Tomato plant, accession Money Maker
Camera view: vertical (180 deg); turntable rotation: 30 degrees
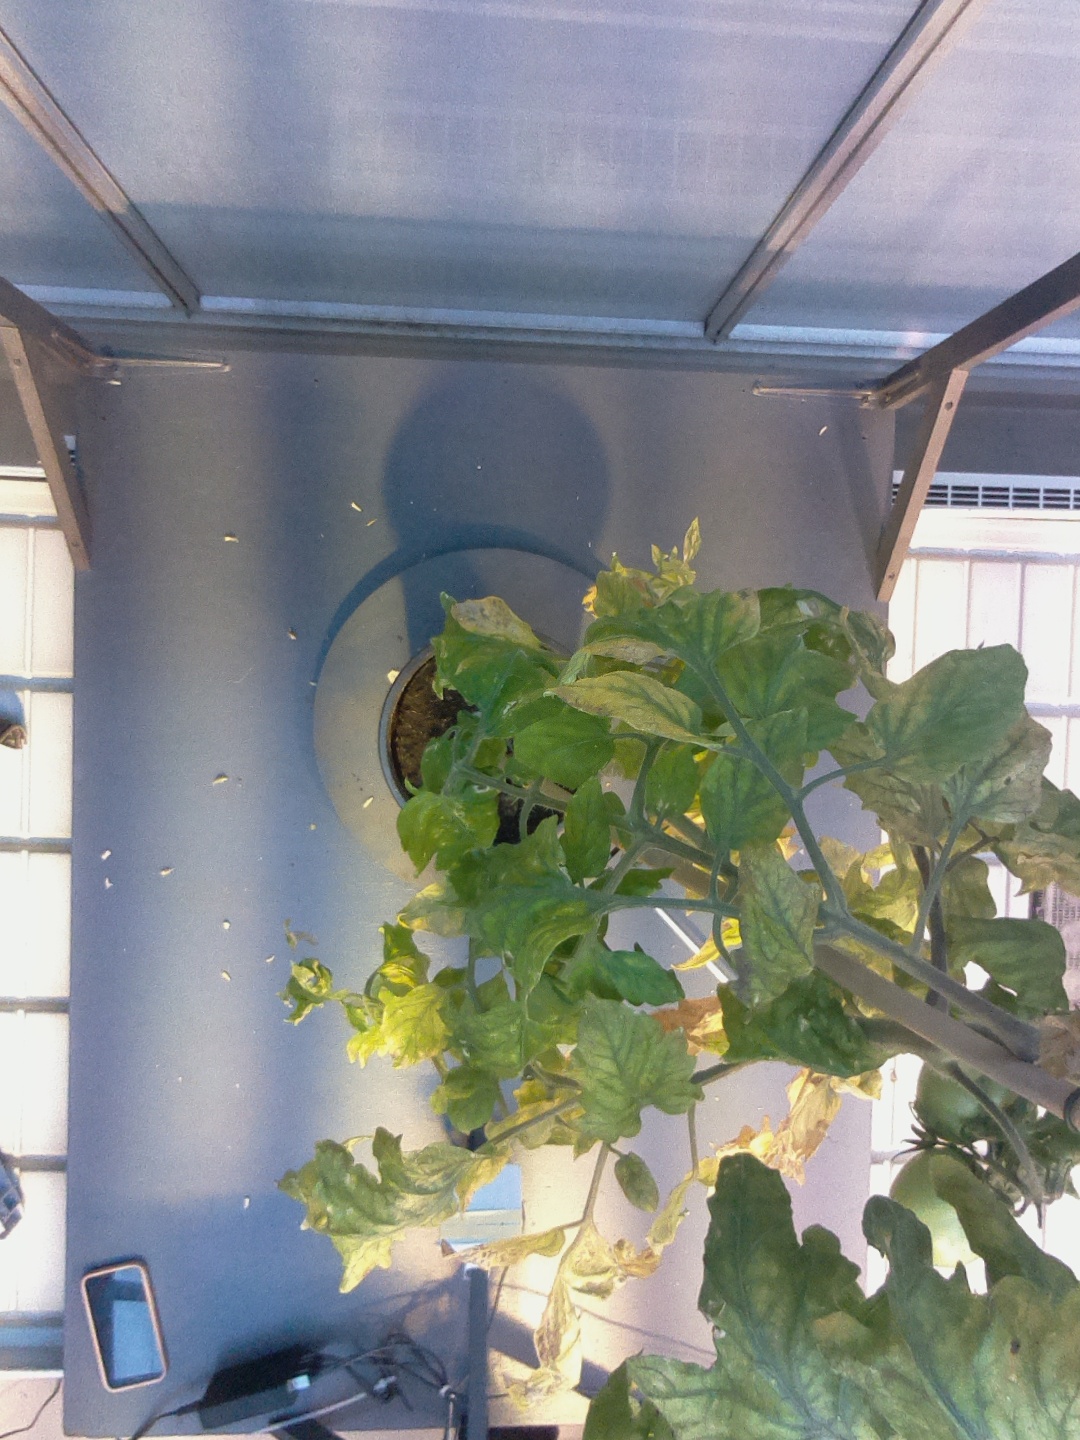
BBCH growth stage 79: 90% -100% of final fruit size